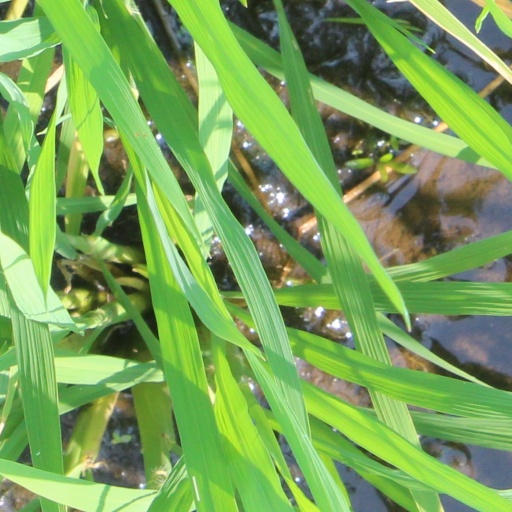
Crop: rice